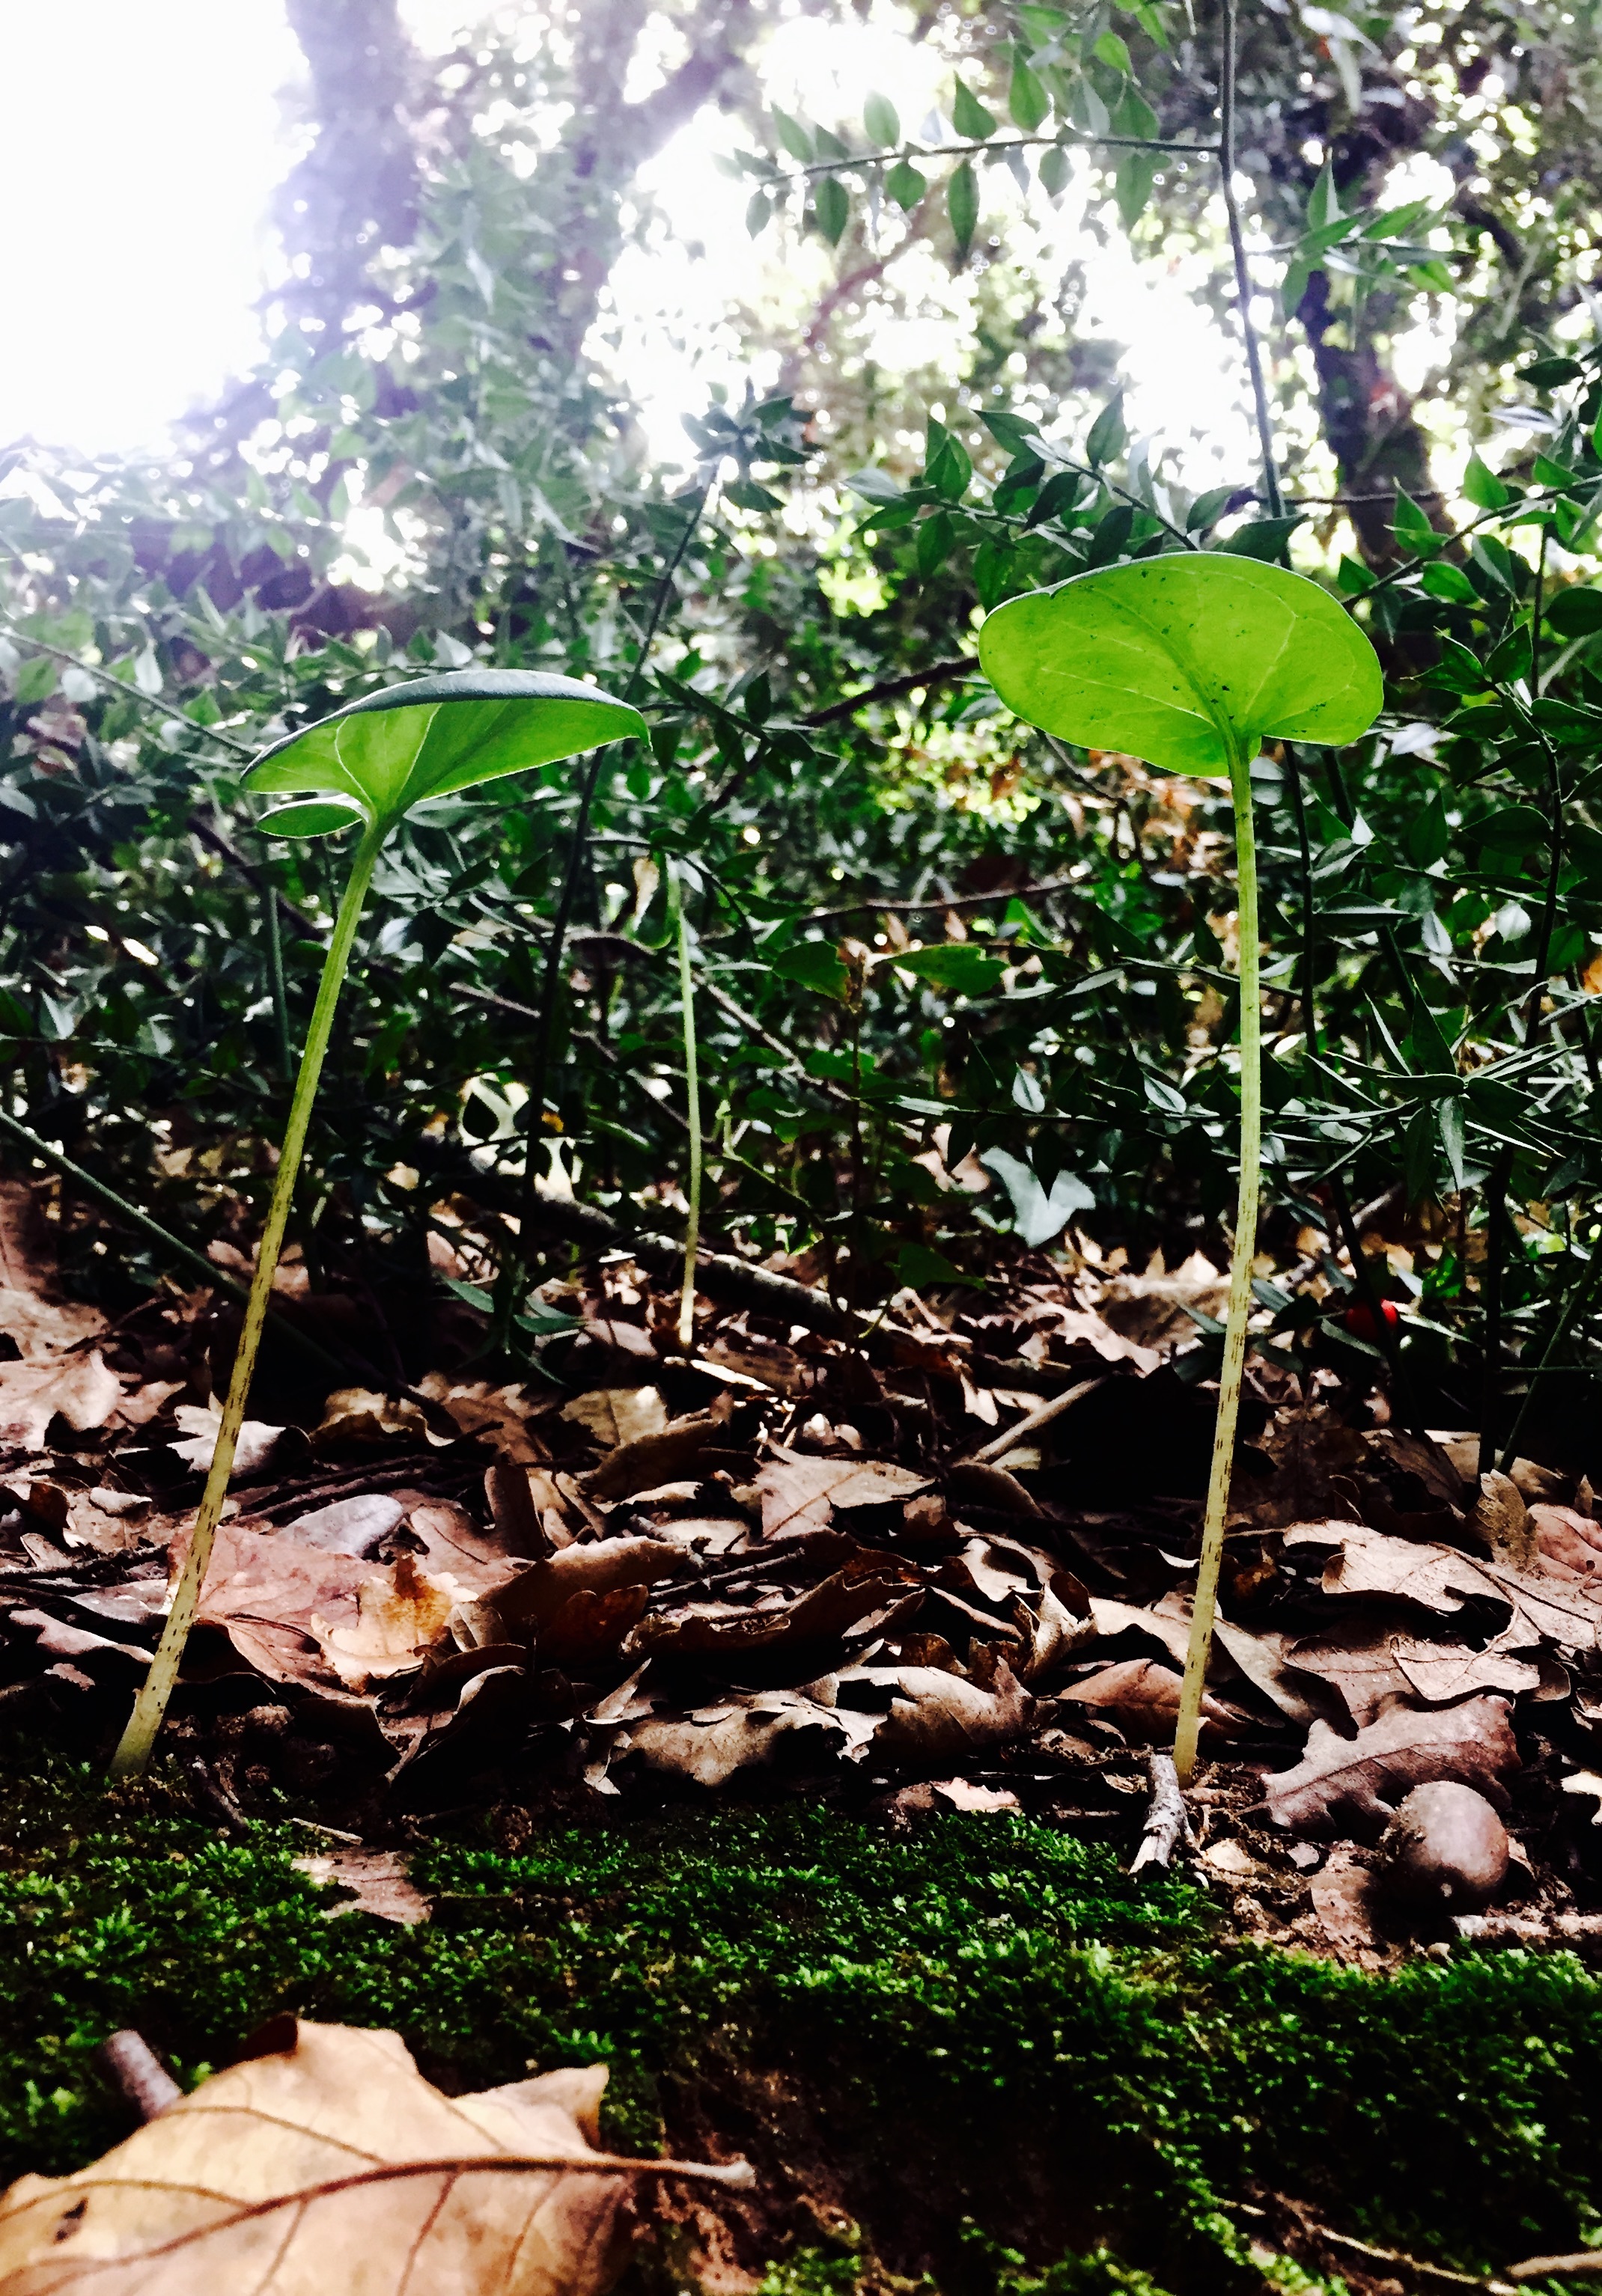
tree, forest, plant, leaf, flower, jungle, produce, soil, botany, garden, flora, rainforest, woodland, habitat, flowering plant, natural environment, land plant